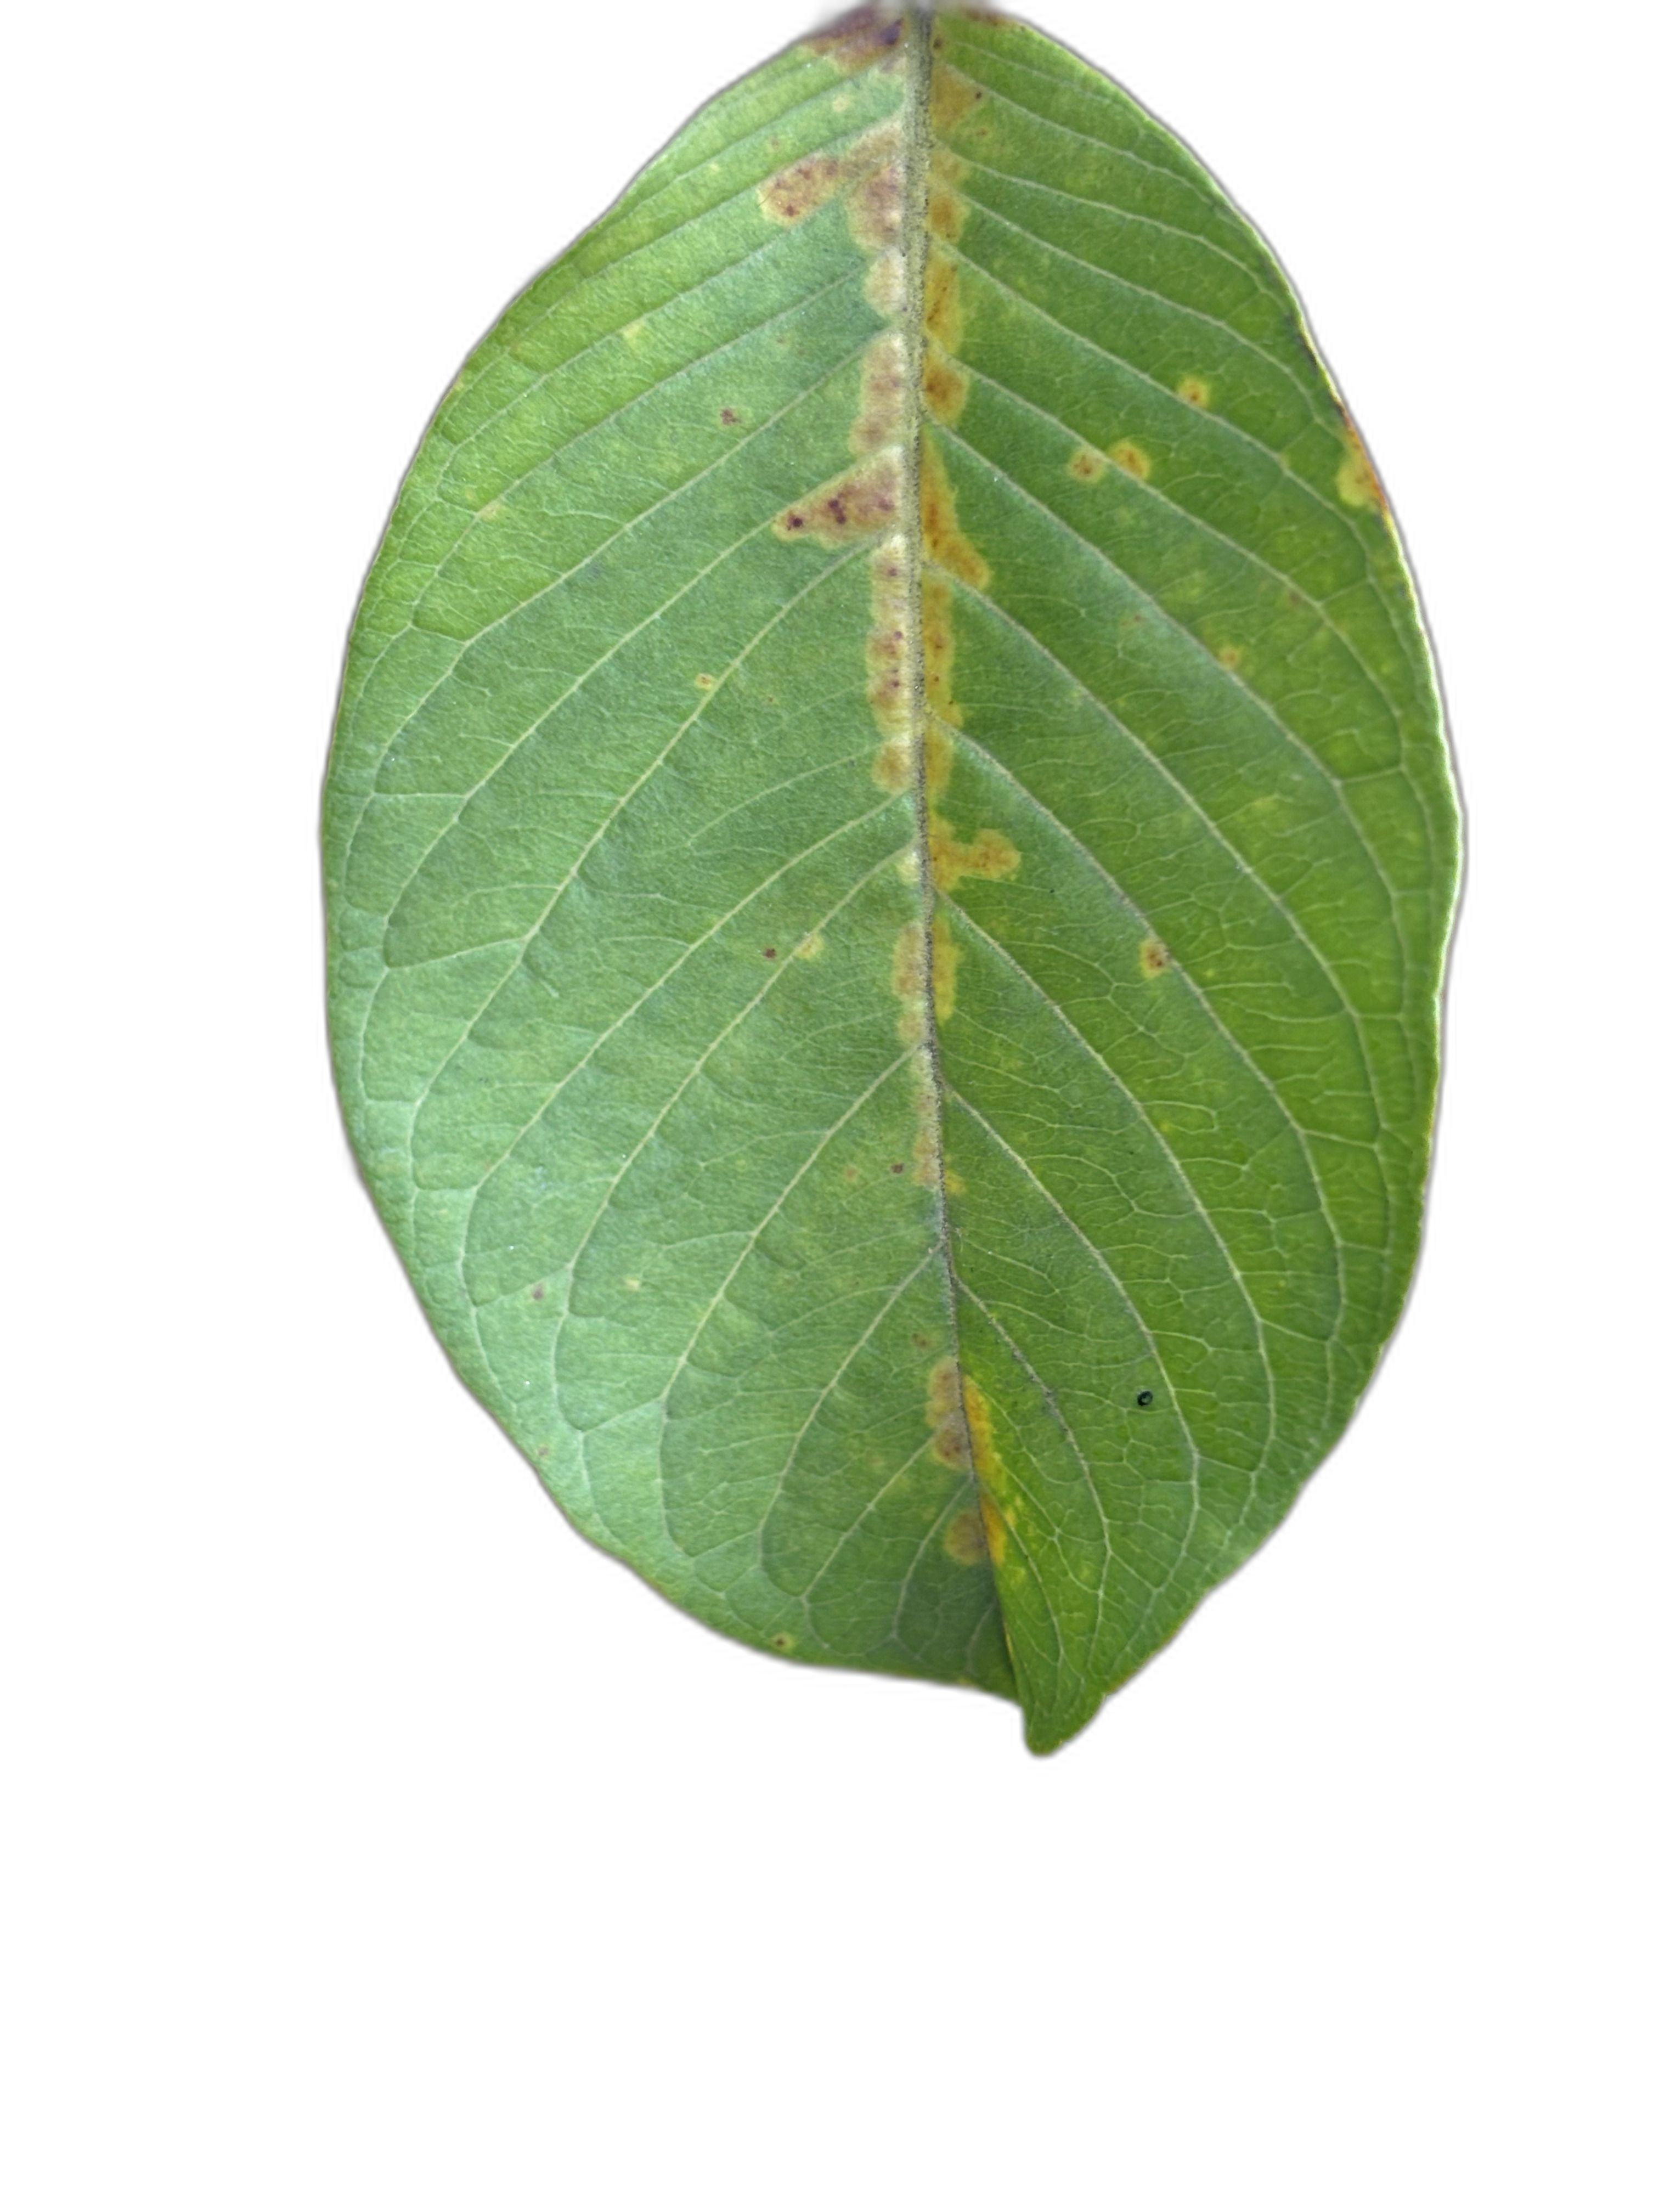
Plant part: leaf
Disease: Rust